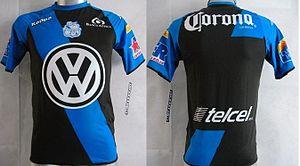
Kappa est un équipementier sportif italien créé en 1967 à Turin en Italie.